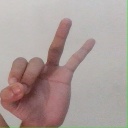
अक्षर: ण